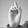
ASL letter: D